Alternatives to car use

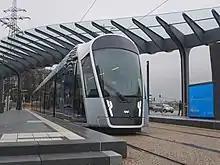
A tram in Luxembourg in 2018

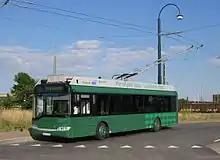
Solaris trolleybus in Landskrona, Sweden

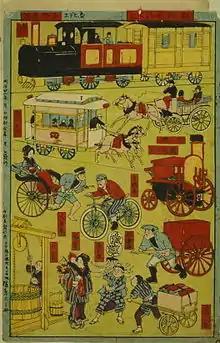
An 1889 Japanese print shows various forms of transportation

Established alternatives to car use include cycling, walking, kick scooters, rollerblading, skateboarding, twikes and (electric or internal combustion) motorcycles. Other alternatives are public transport vehicles (buses, guided buses, trolleybuses, trains, subways, monorails, tramways).